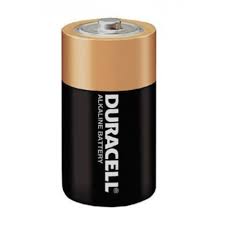
Waste category: battery